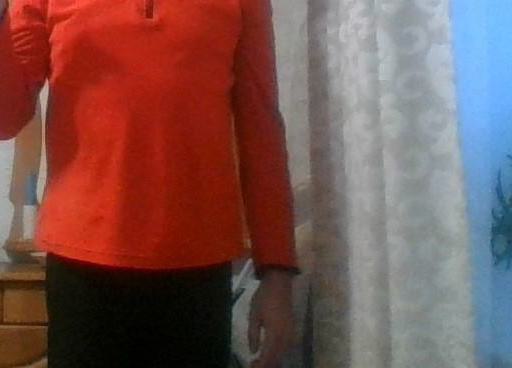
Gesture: no_gesture